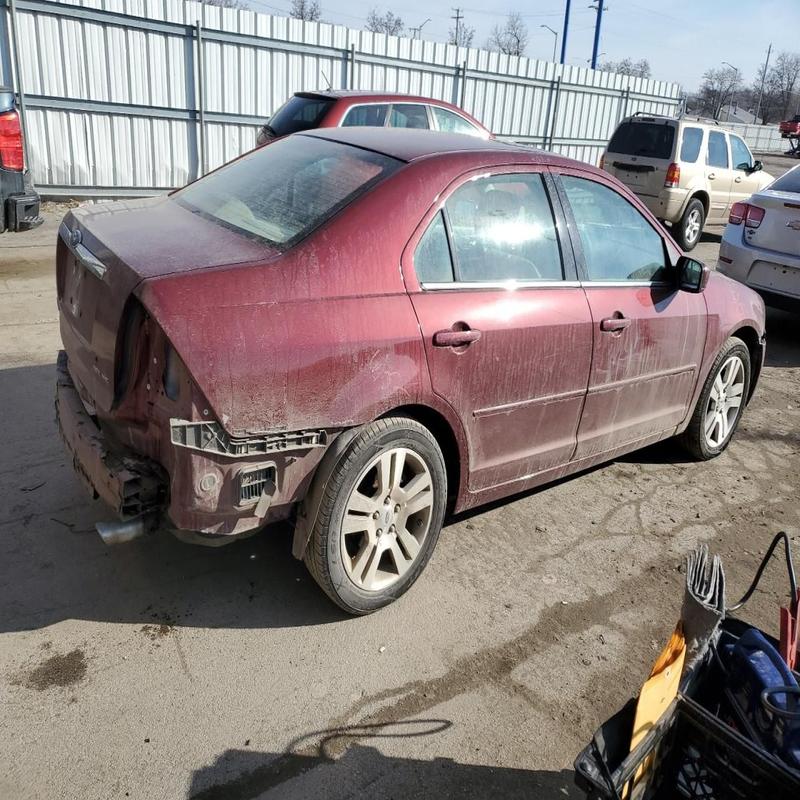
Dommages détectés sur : aile avant droite, porte avant droite, porte arrière droite, aile arrière droite, feu arrière droit, pare-choc arrière, plaque d'immatriculation arrière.
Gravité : majeur